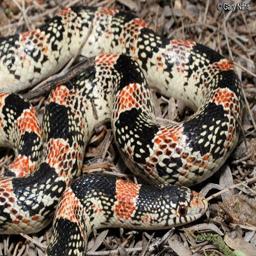
Animal: snakes